Biochronology

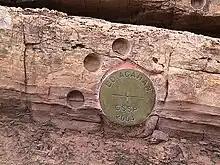
A "golden spike" marking the bottom of the Ediacaran Period, an example of an internationally agreed upon reference point for this boundary.

In sedimentary rocks, fossils are the only widely applicable tool for time correlation. Evolution leaves a record of progressive change, sequential and nonrepeating. A rock unit has a characteristic assemblage of fossils, independent of its lithology. Thus, the fossils can be used to compare the ages of different rock units.